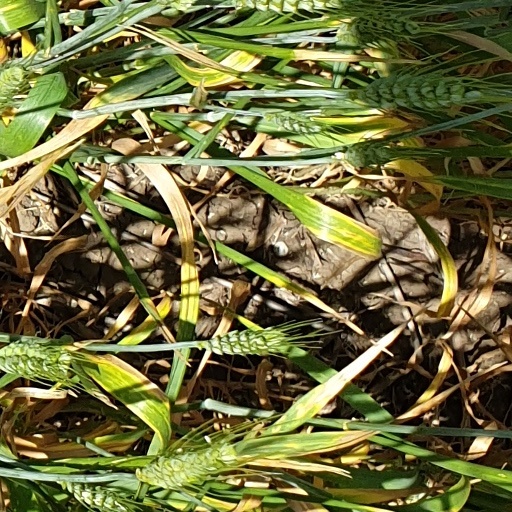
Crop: wheat